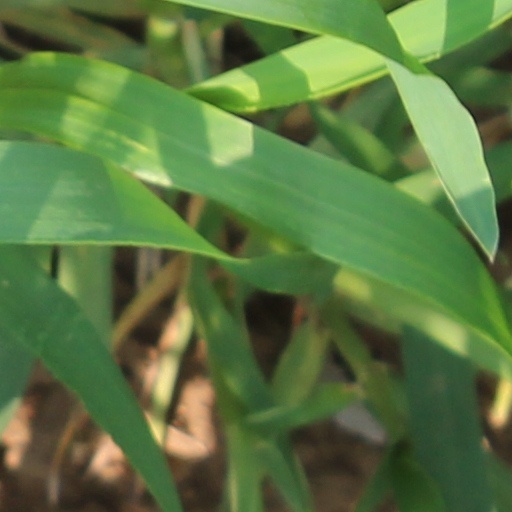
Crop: wheat